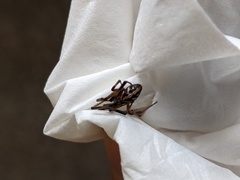
Species: Lactrodectus_hesperus